Area code 219

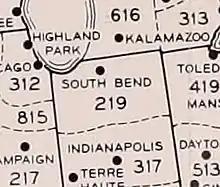
Area code 219 in 1952

In 1947, American Telephone and Telegraph (AT&T) published the first configuration of proposed numbering plan areas (NPAs) for a new nationwide numbering and toll call routing system. Indiana was divided to receive two area codes. Area code 317 served the northern two-thirds of Indiana, while area code 812 served the southern third. In the first change of the original plan in 1948, 317 was cut back to central Indiana, while the northern third of Indiana, including Gary, Hammond, East Chicago, South Bend, Elkhart and Fort Wayne, received area code 219.